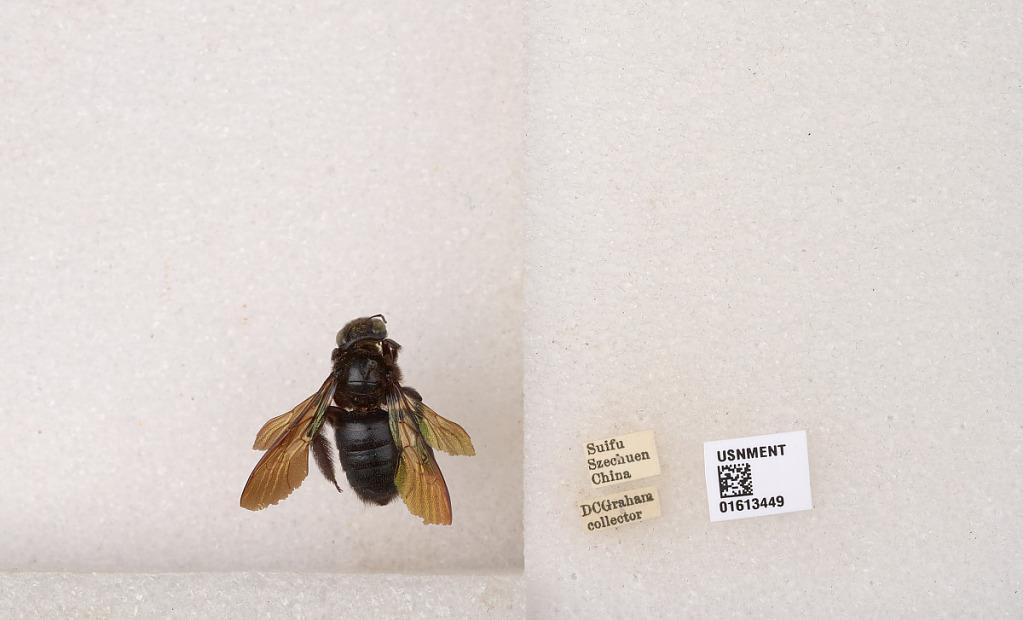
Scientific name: Xylocopa (Biluna) tranquebarorum tranquebarorum (Swederus)
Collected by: D. Graham
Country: China
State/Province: Sichuan
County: Ybin Shi
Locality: Suifu